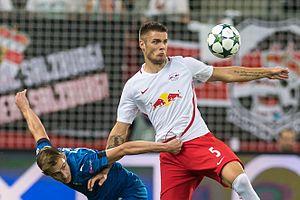
Marko Rog, né le 19 juillet 1995 à Varaždin, est un footballeur international croate, qui évolue au poste de milieu de terrain au Cagliari.